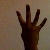
The image shows a hand gesture representing the number 4 in Indian Sign Language.